Aztec (video game)

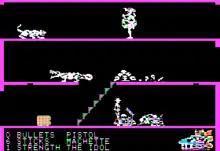
The player (bottom center) looking at their inventory, with three enemies roaming the area.

The tomb's levels contain traps, dangerous animals, Aztec guards, and other hazards. Equipped with a machete, pistol, and dynamite, the player must to recover a jade idol and escape.